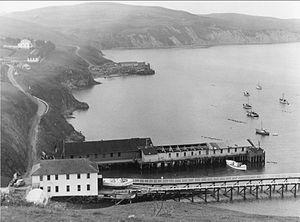
Liste complète des 135 National Historic Landmarks de Californie.